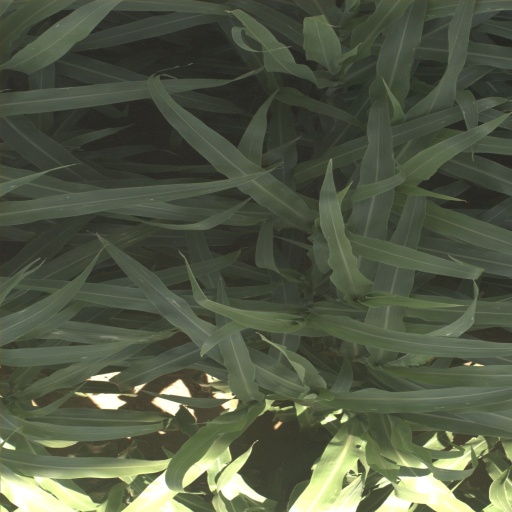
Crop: sorghum